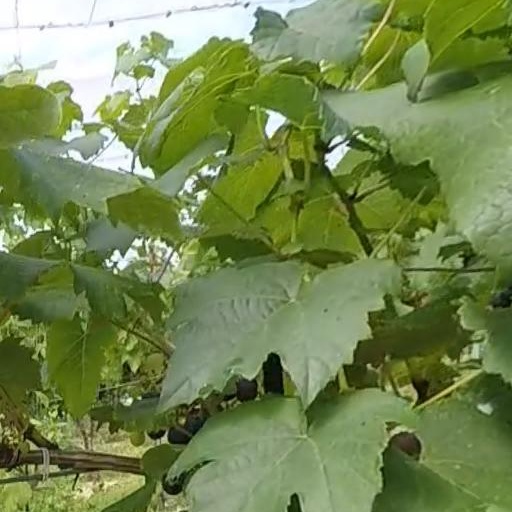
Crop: grape